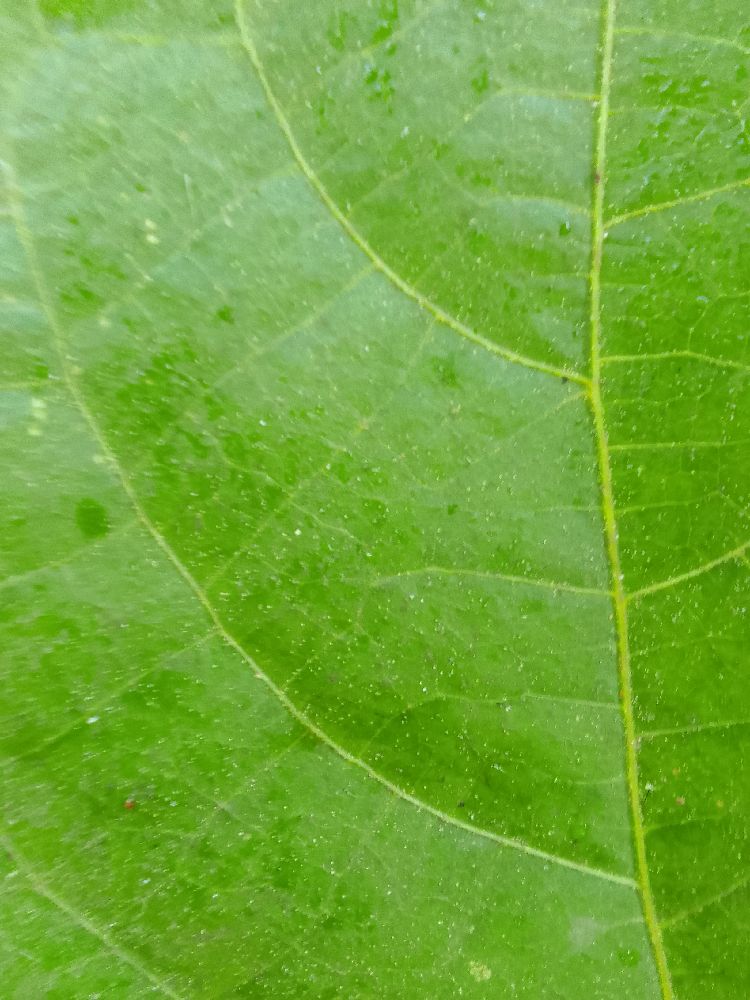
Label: healthy